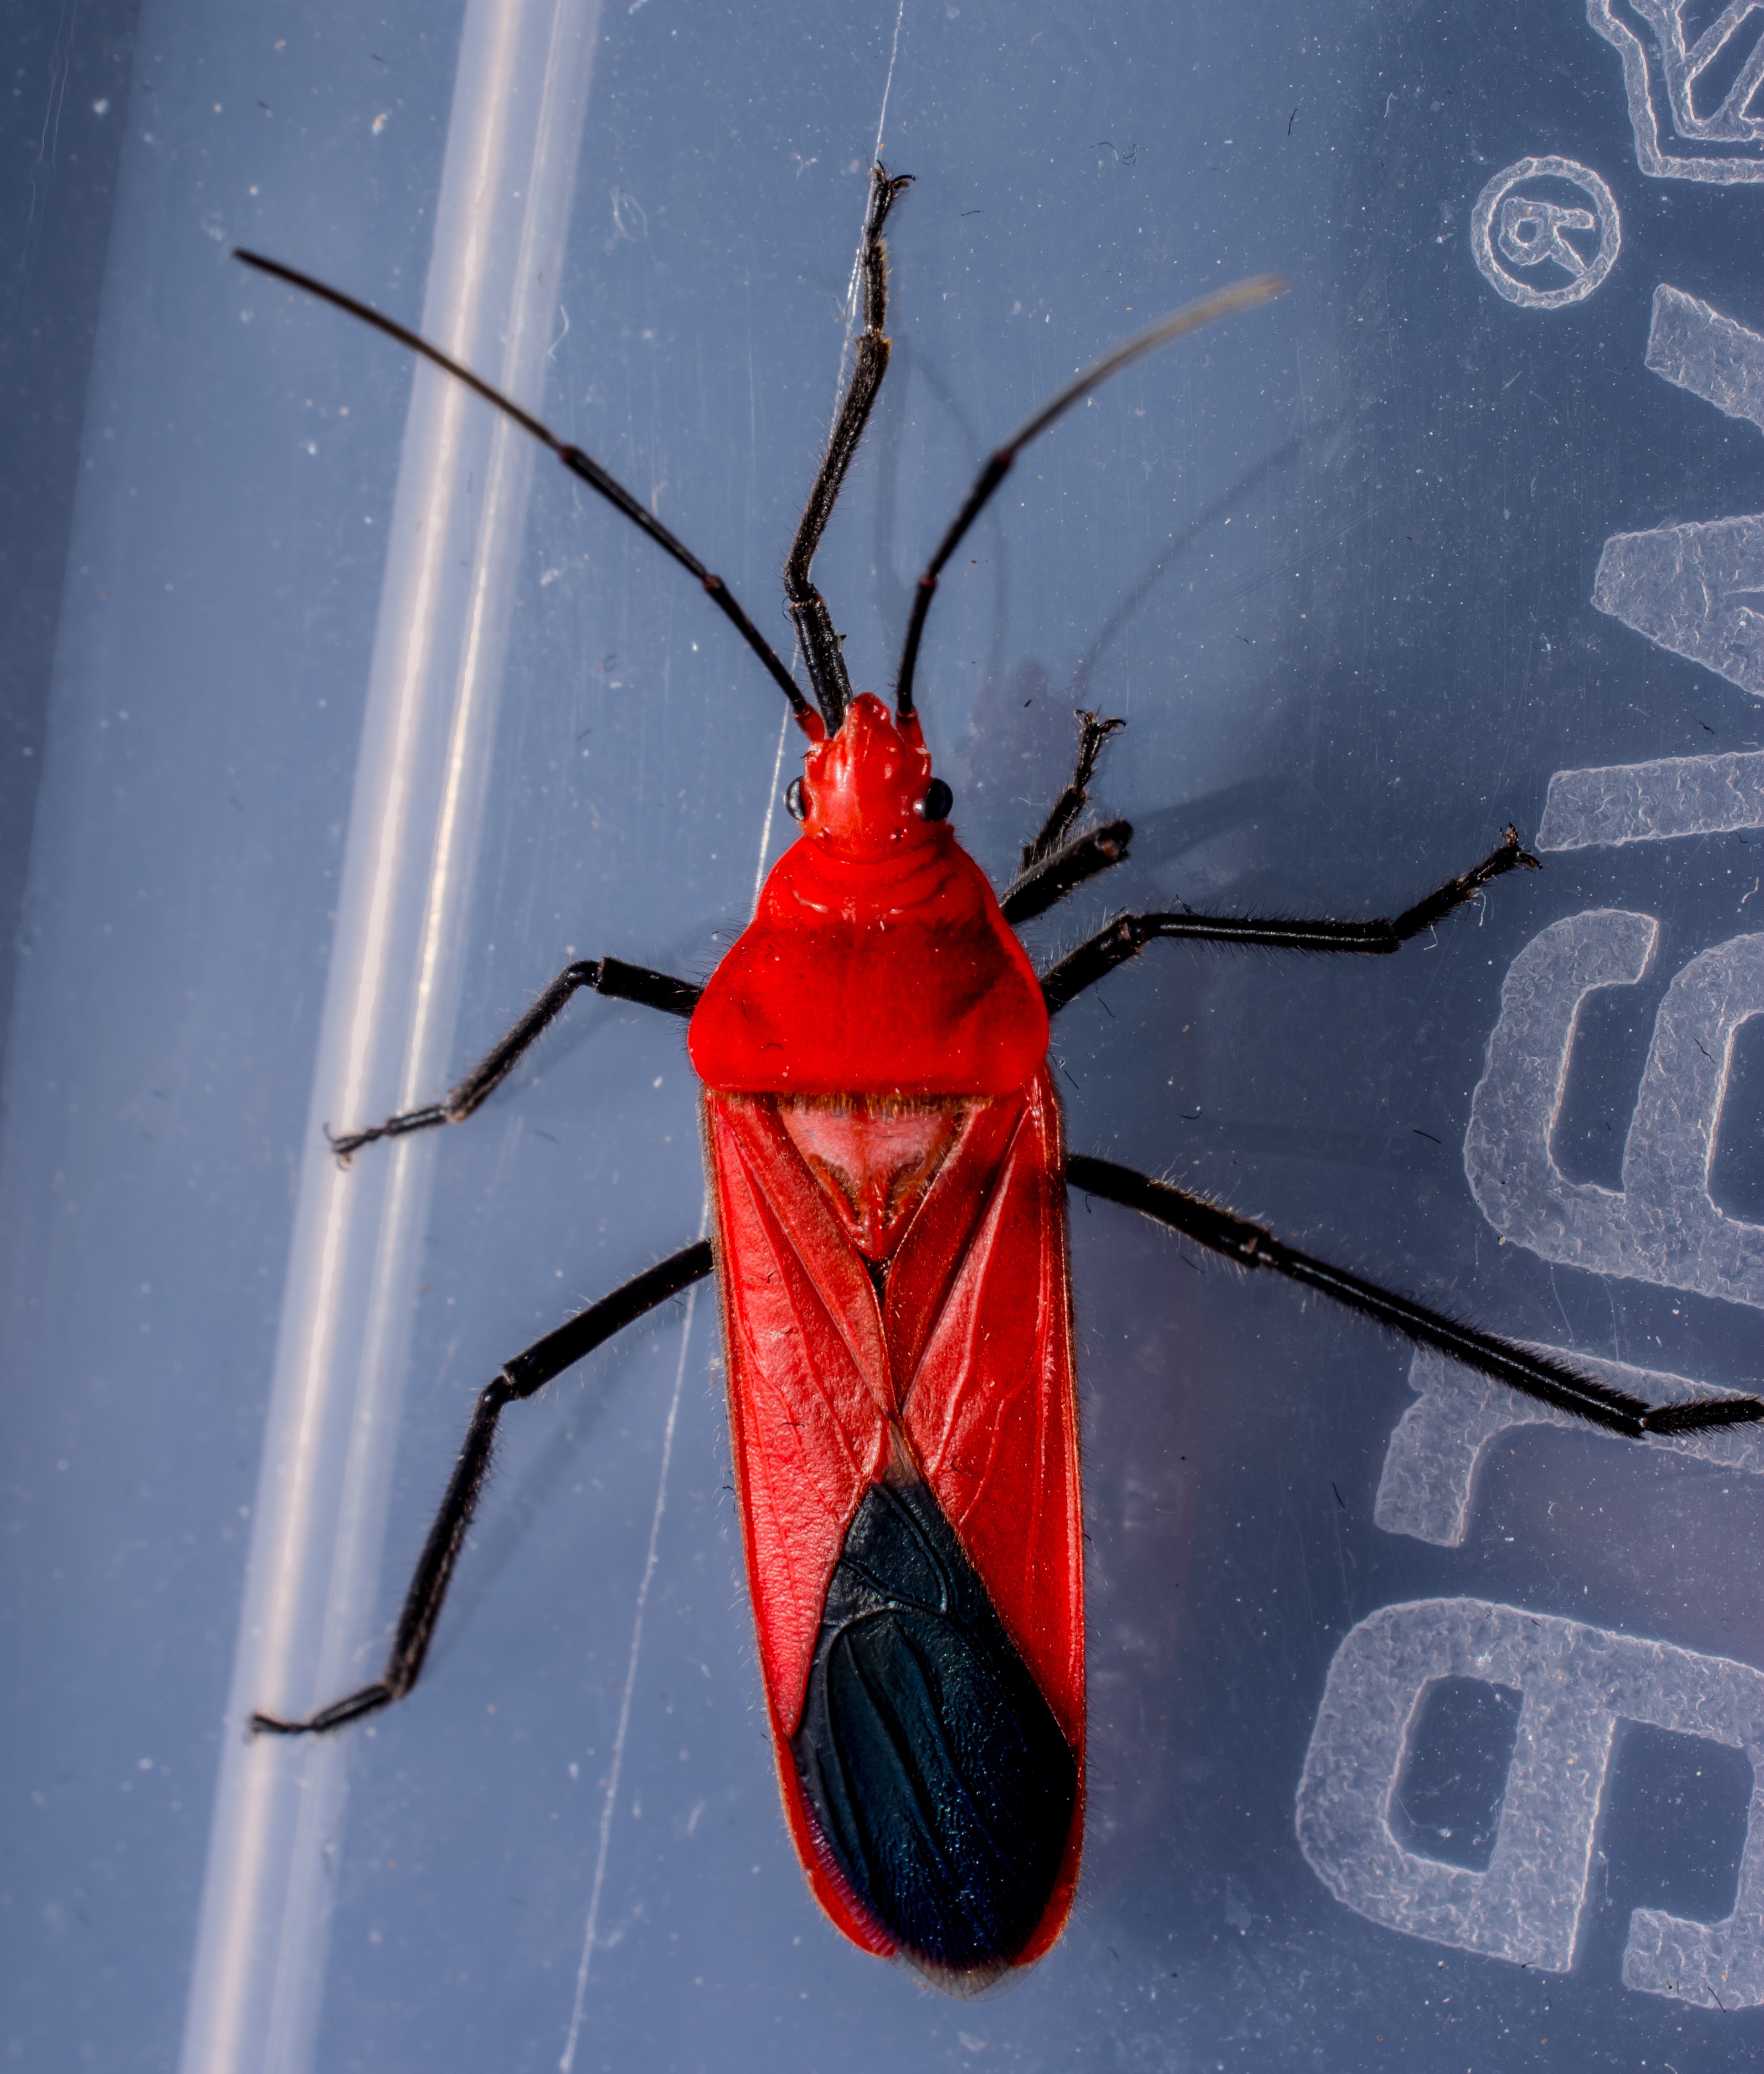
wing, red, insect, macro, blue, black, invertebrate, close up, beetle, macro photography, arthropod, red beetle